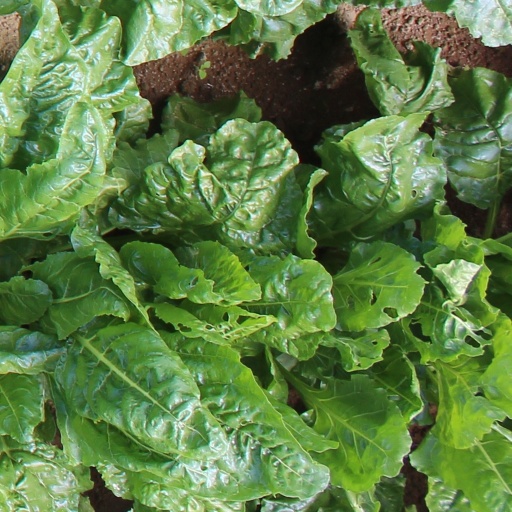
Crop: sugar beet